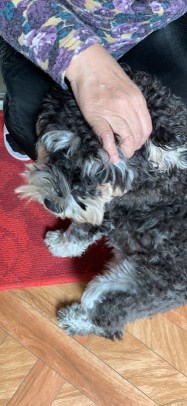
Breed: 2342-n000102-miniature_schnauzer